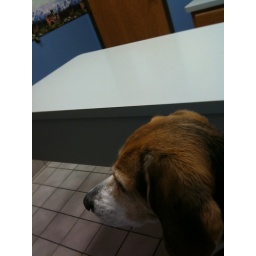
Caesar sitting on my lap at the vets office waiting for him to come in and examine her.